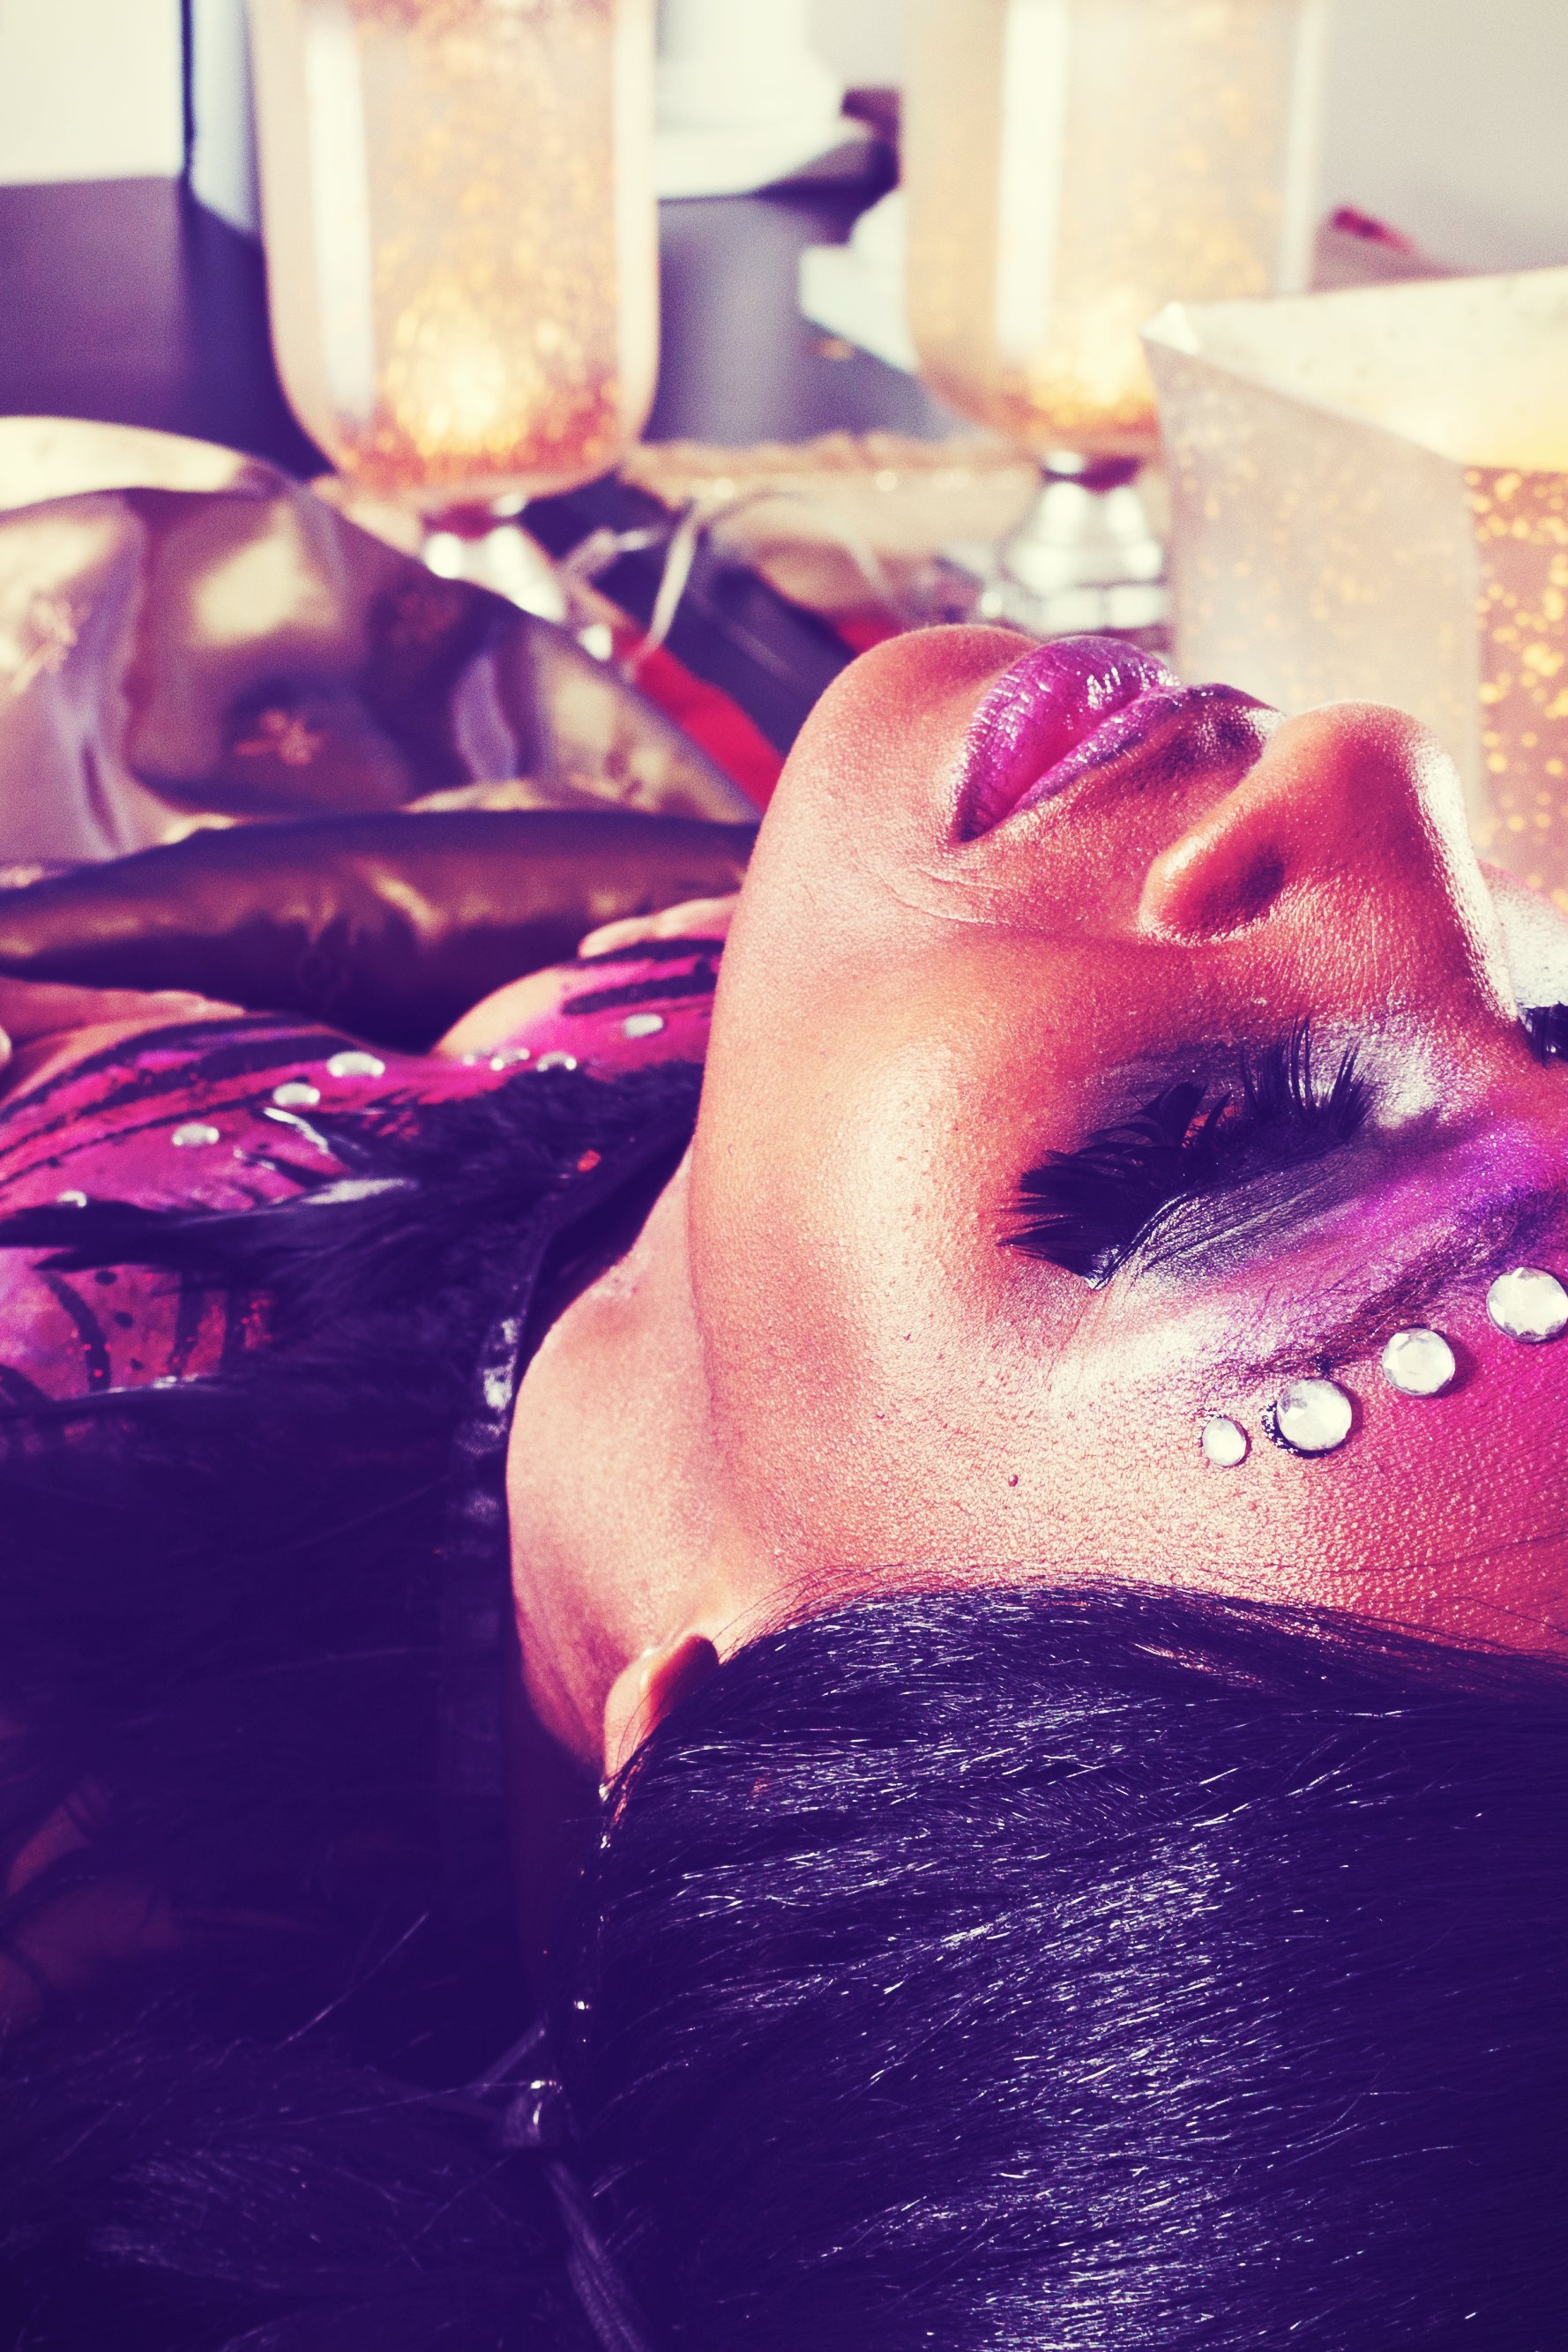
hand, person, girl, woman, purple, dark, female, leg, mystery, mystic, brunette, portrait, model, finger, red, color, halloween, human, fashion, blue, black, lady, pink, lip, gothic, human body, sad, face, scary, sleep, dress, eye, skin, funny, humor, beauty, expression, ghost, gloomy, fantasy, organ, vampire, horror, emotion, adult, depression, goth